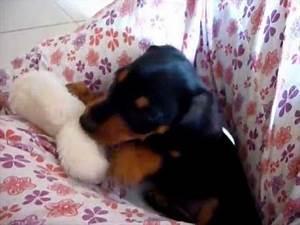
dog